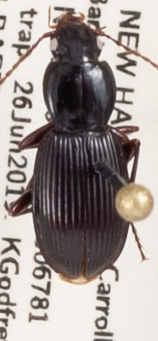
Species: Pterostichus tristis
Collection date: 2019-06-26
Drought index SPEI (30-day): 0.362
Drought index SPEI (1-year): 1.22
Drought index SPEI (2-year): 0.998